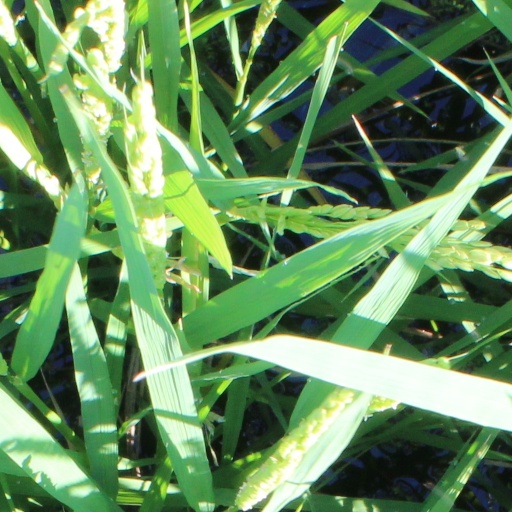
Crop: rice